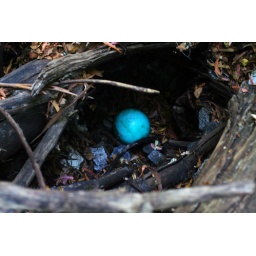
A rubber ball in the forest